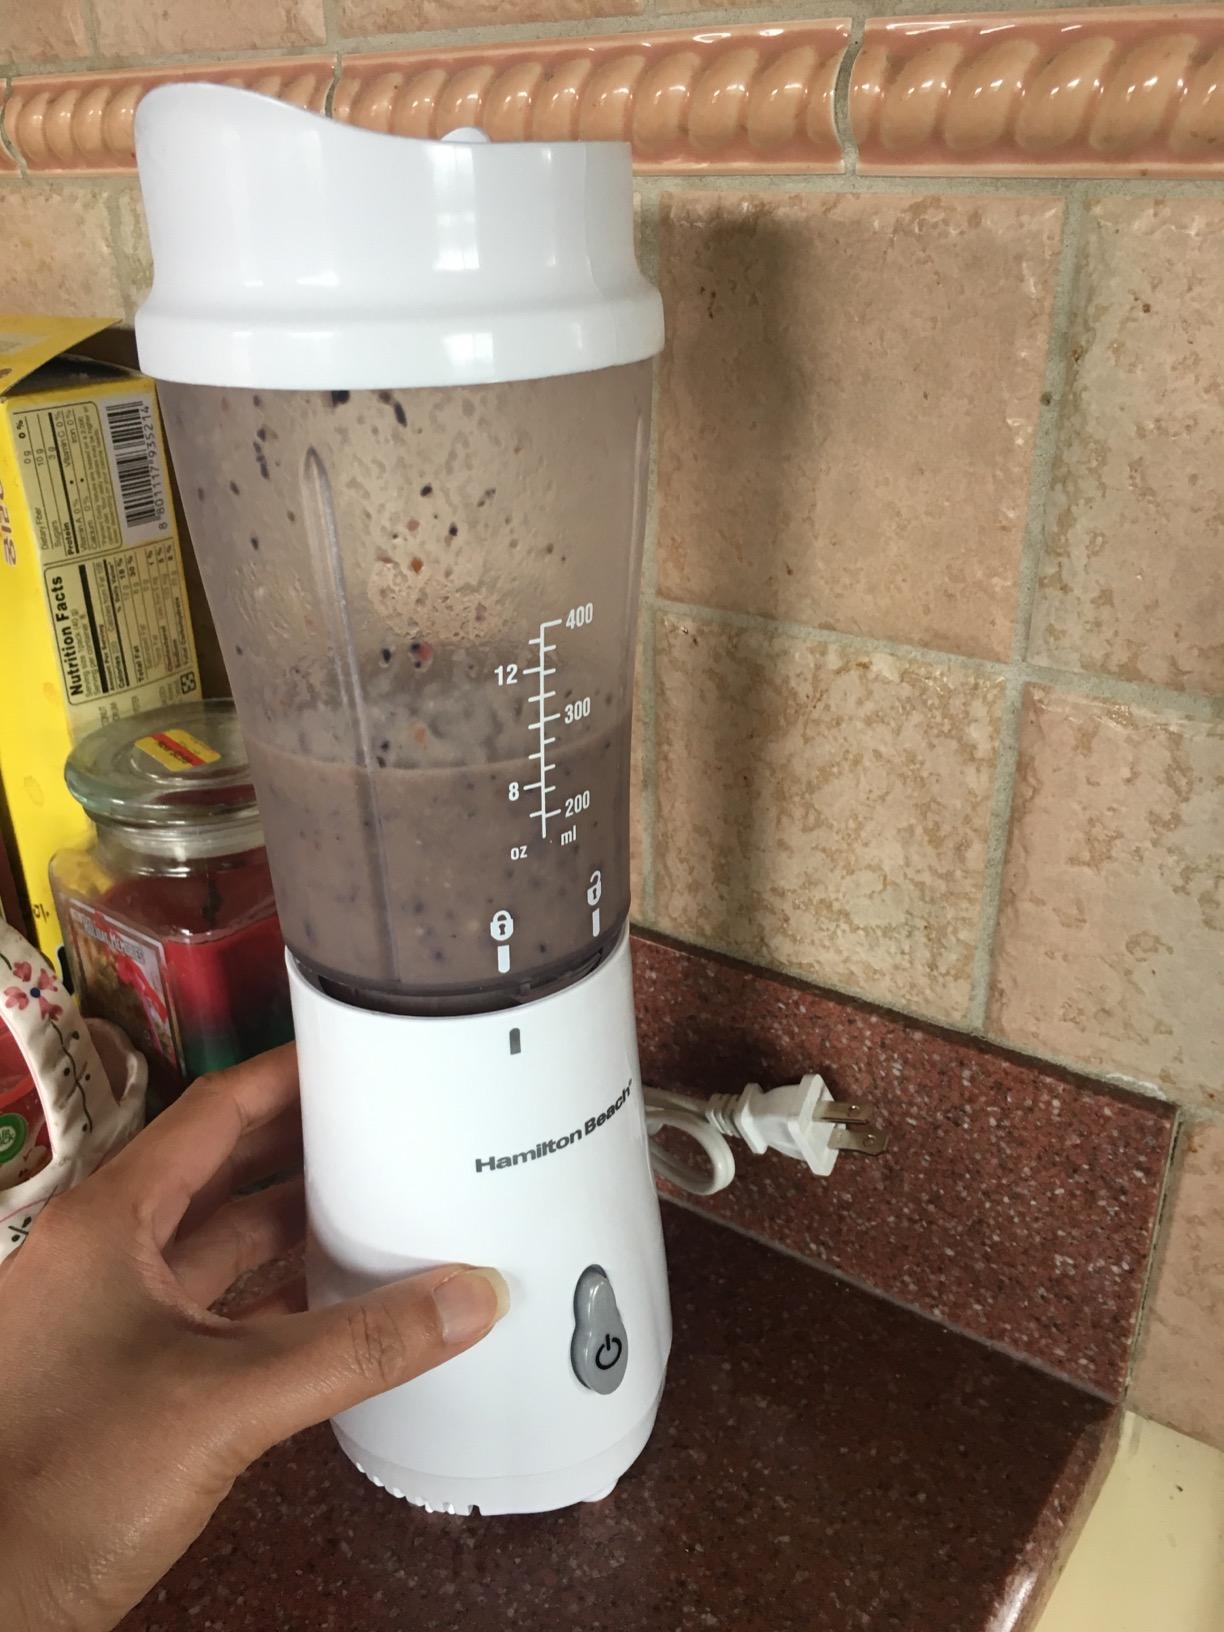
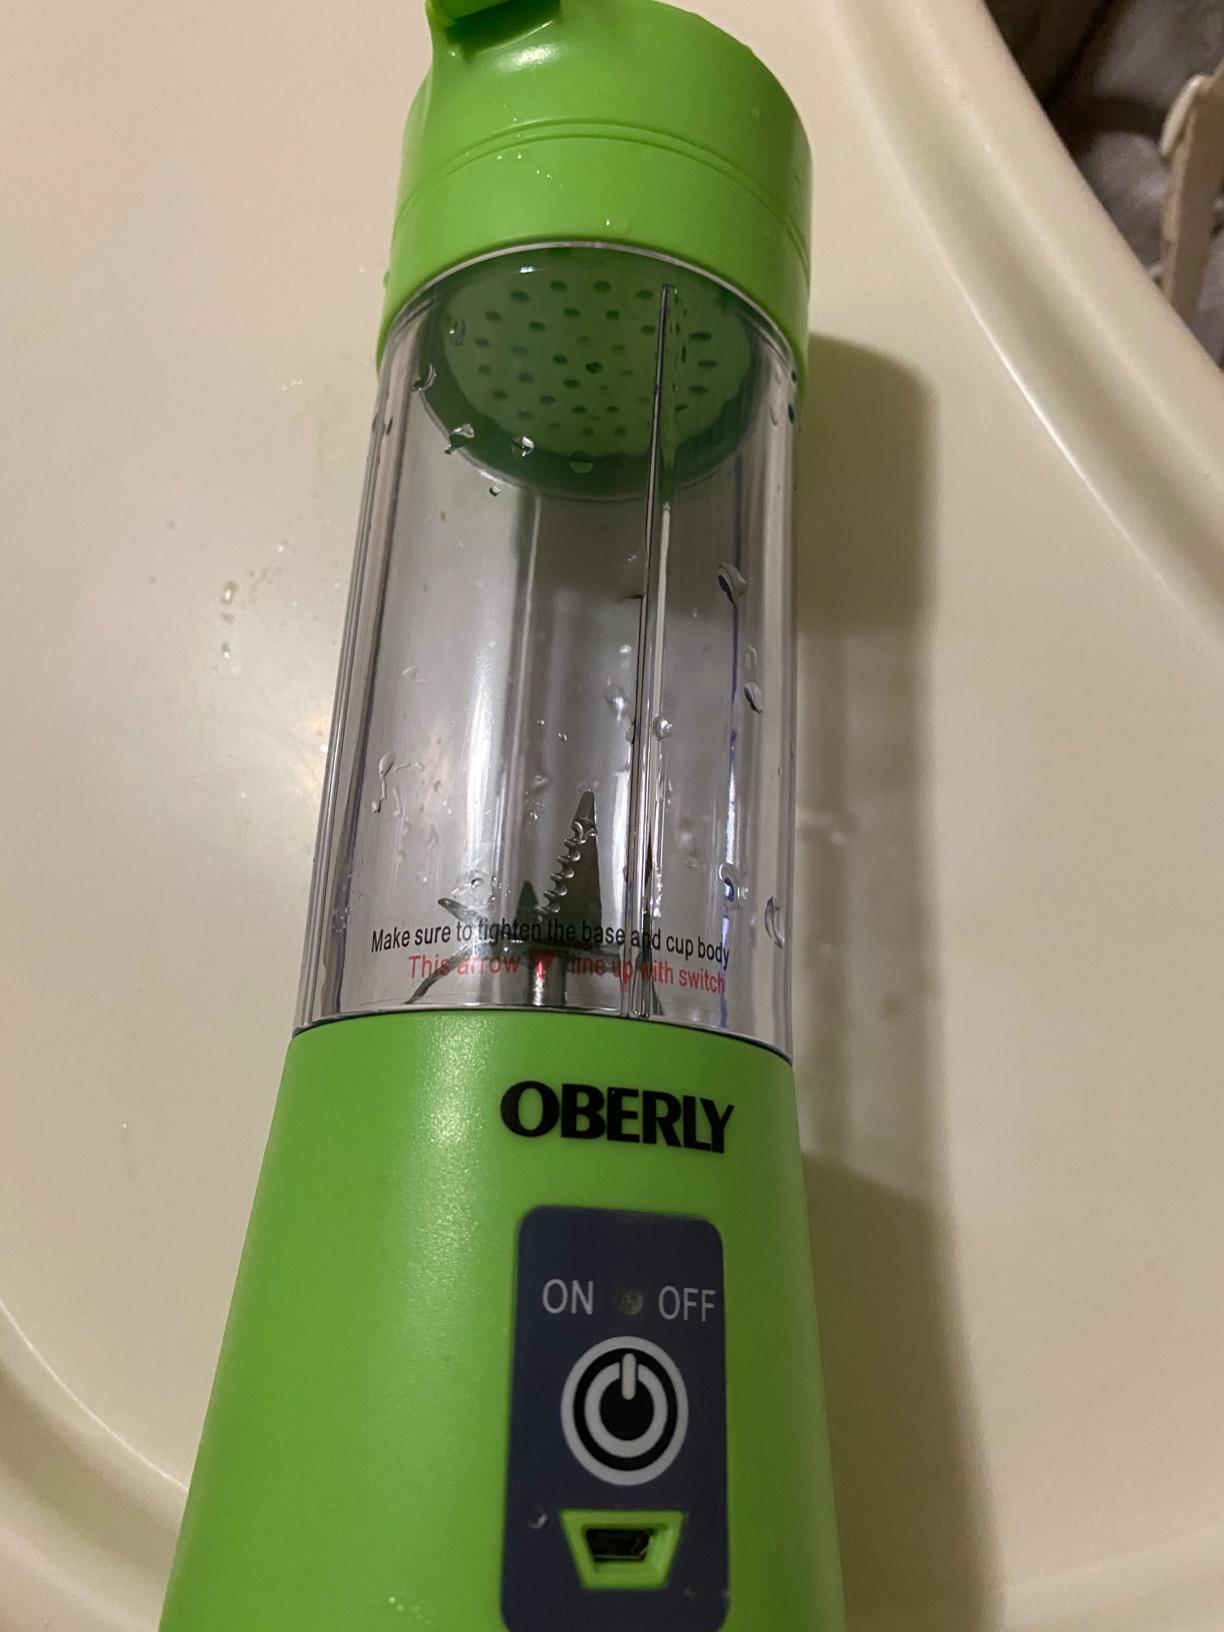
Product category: items_blender
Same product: no